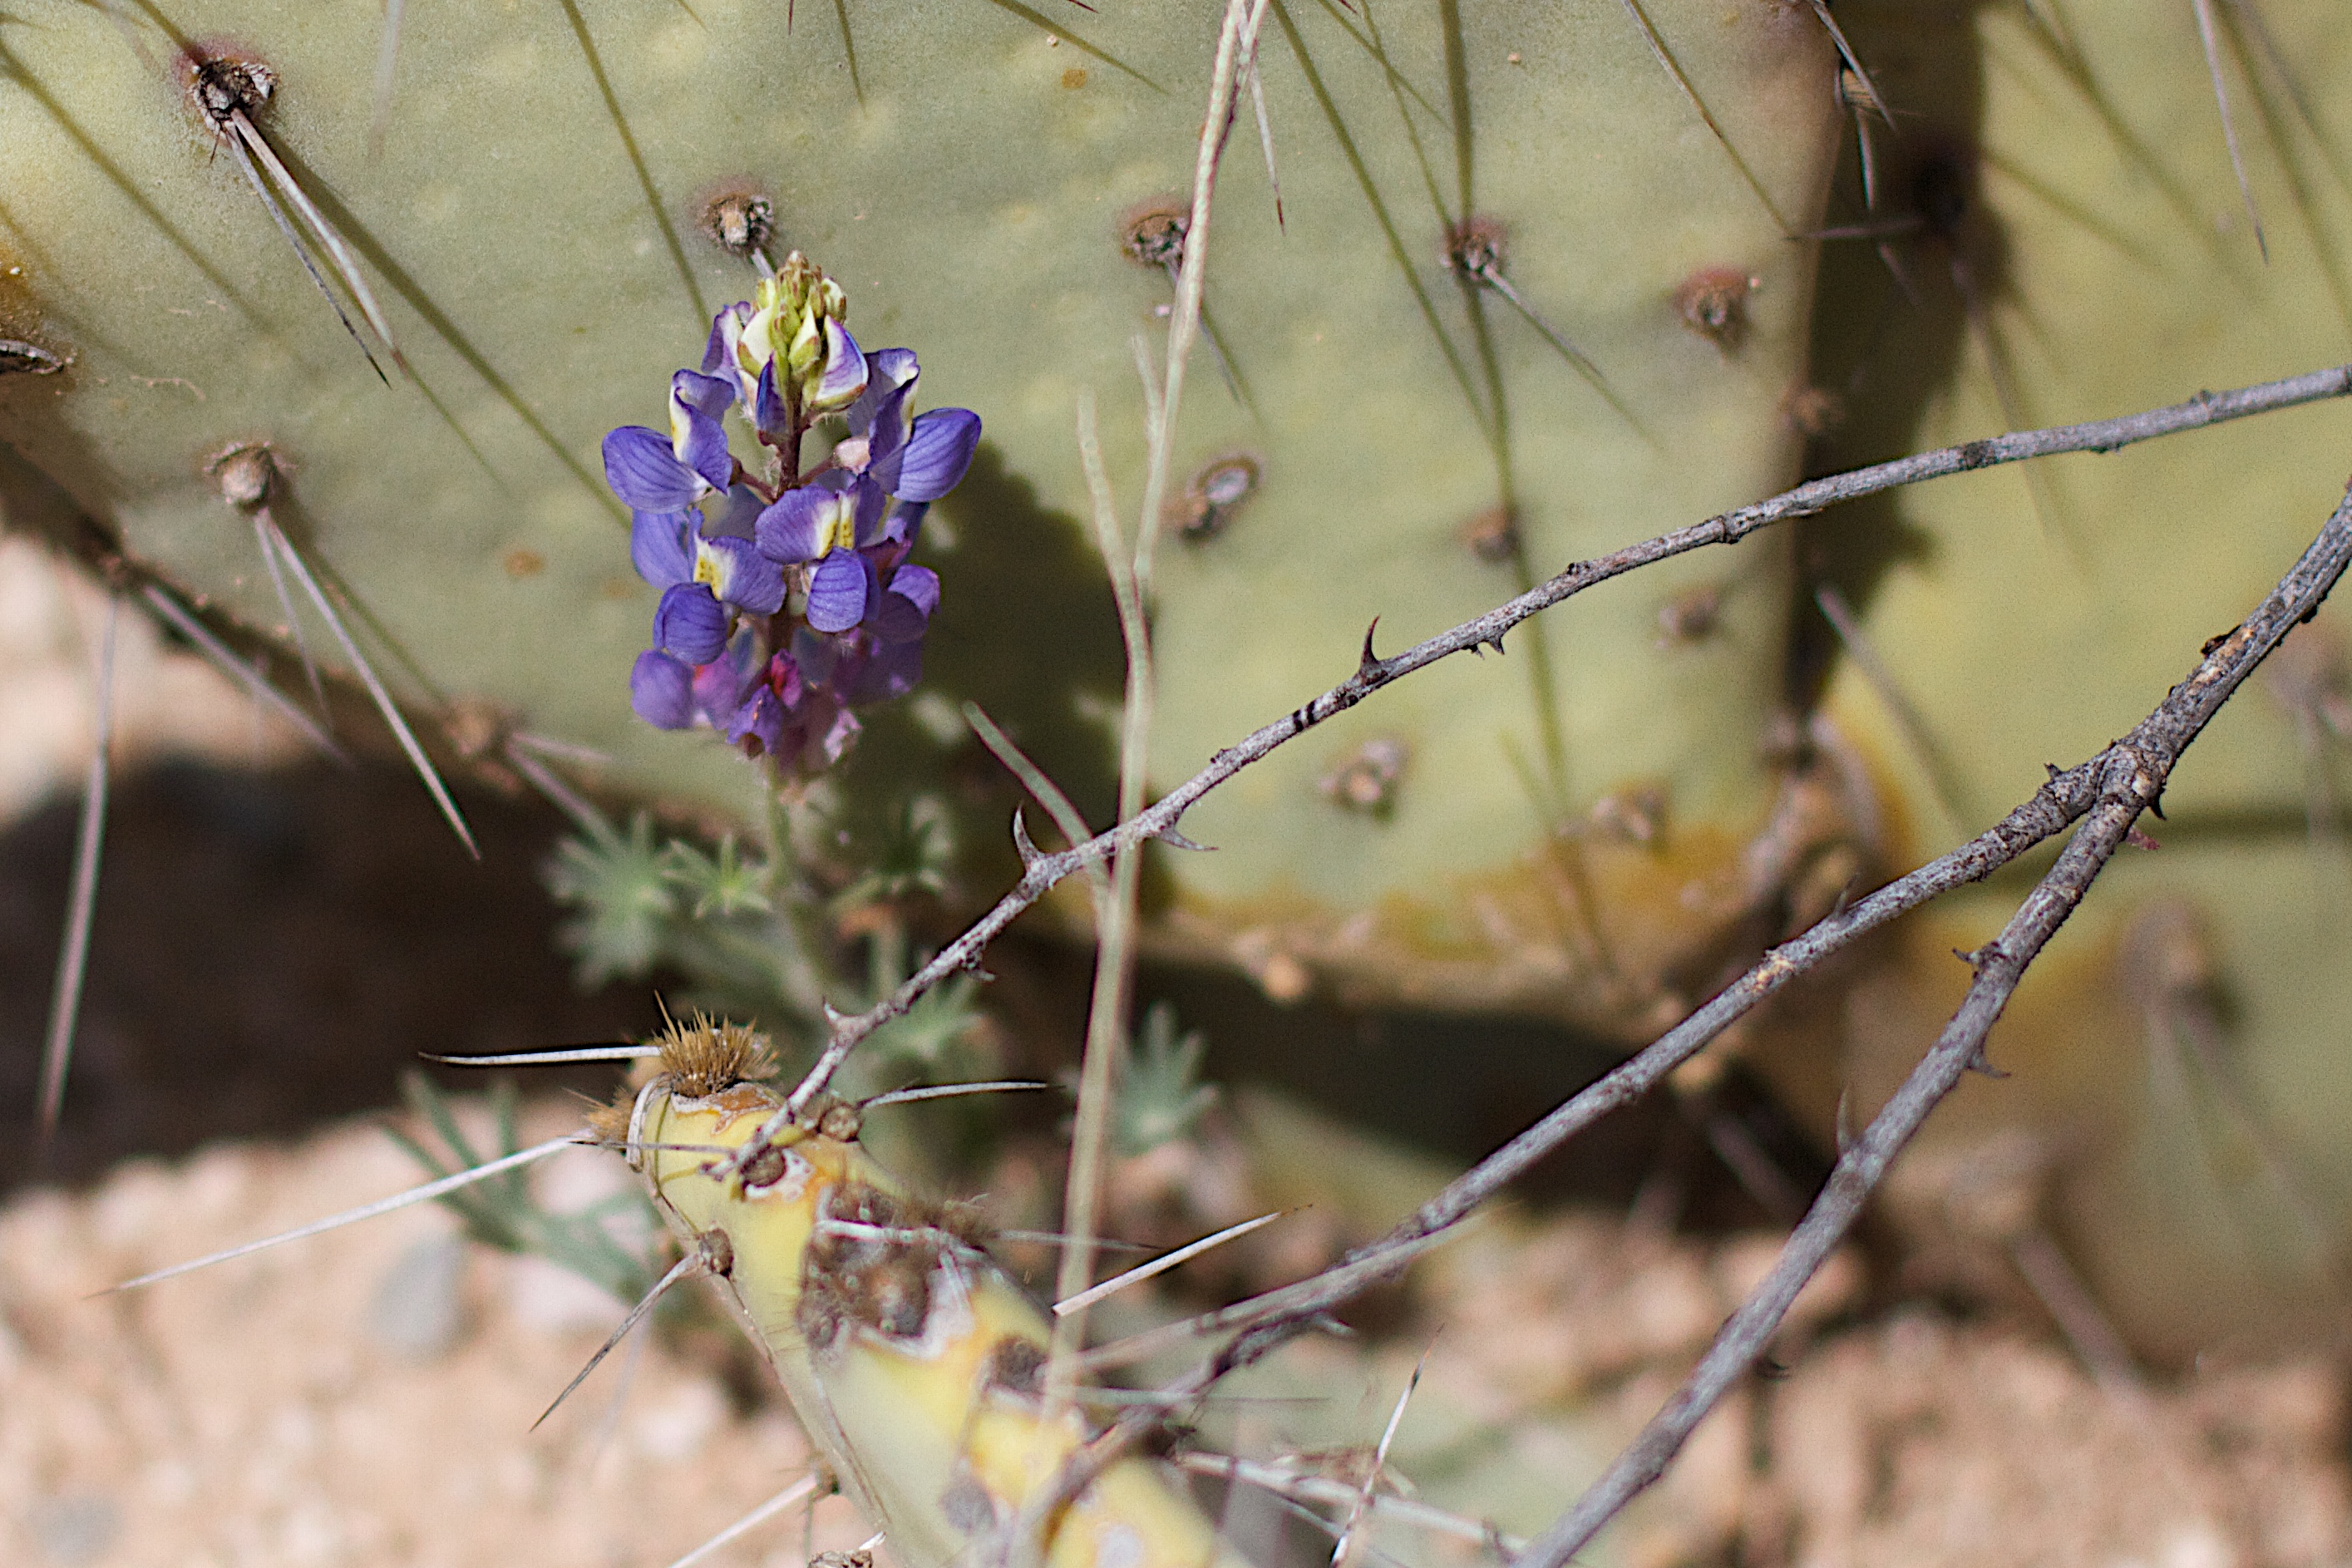
tree, nature, branch, blossom, plant, photography, leaf, flower, wildlife, spring, insect, autumn, botany, flora, season, fauna, twig, wildflower, close up, macro photography, flowering plant, grass family, plant stem, land plant, thorns spines and prickles